Peru

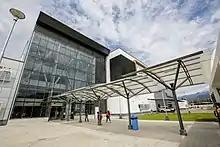
Hospital of Tarapoto

Peru's electoral system uses compulsory voting for citizens from the age of 18 to 70, including dual-citizens and Peruvians abroad. Members of Congress are directly elected by constituents in respective districts through proportional voting. The president is elected in a general election, along with the vice president, through a majority in a two-round system. Elections are observed and organized by the National Jury of Elections, National Office of Electoral Processes, and the National Registry of Identification and Civil Status.